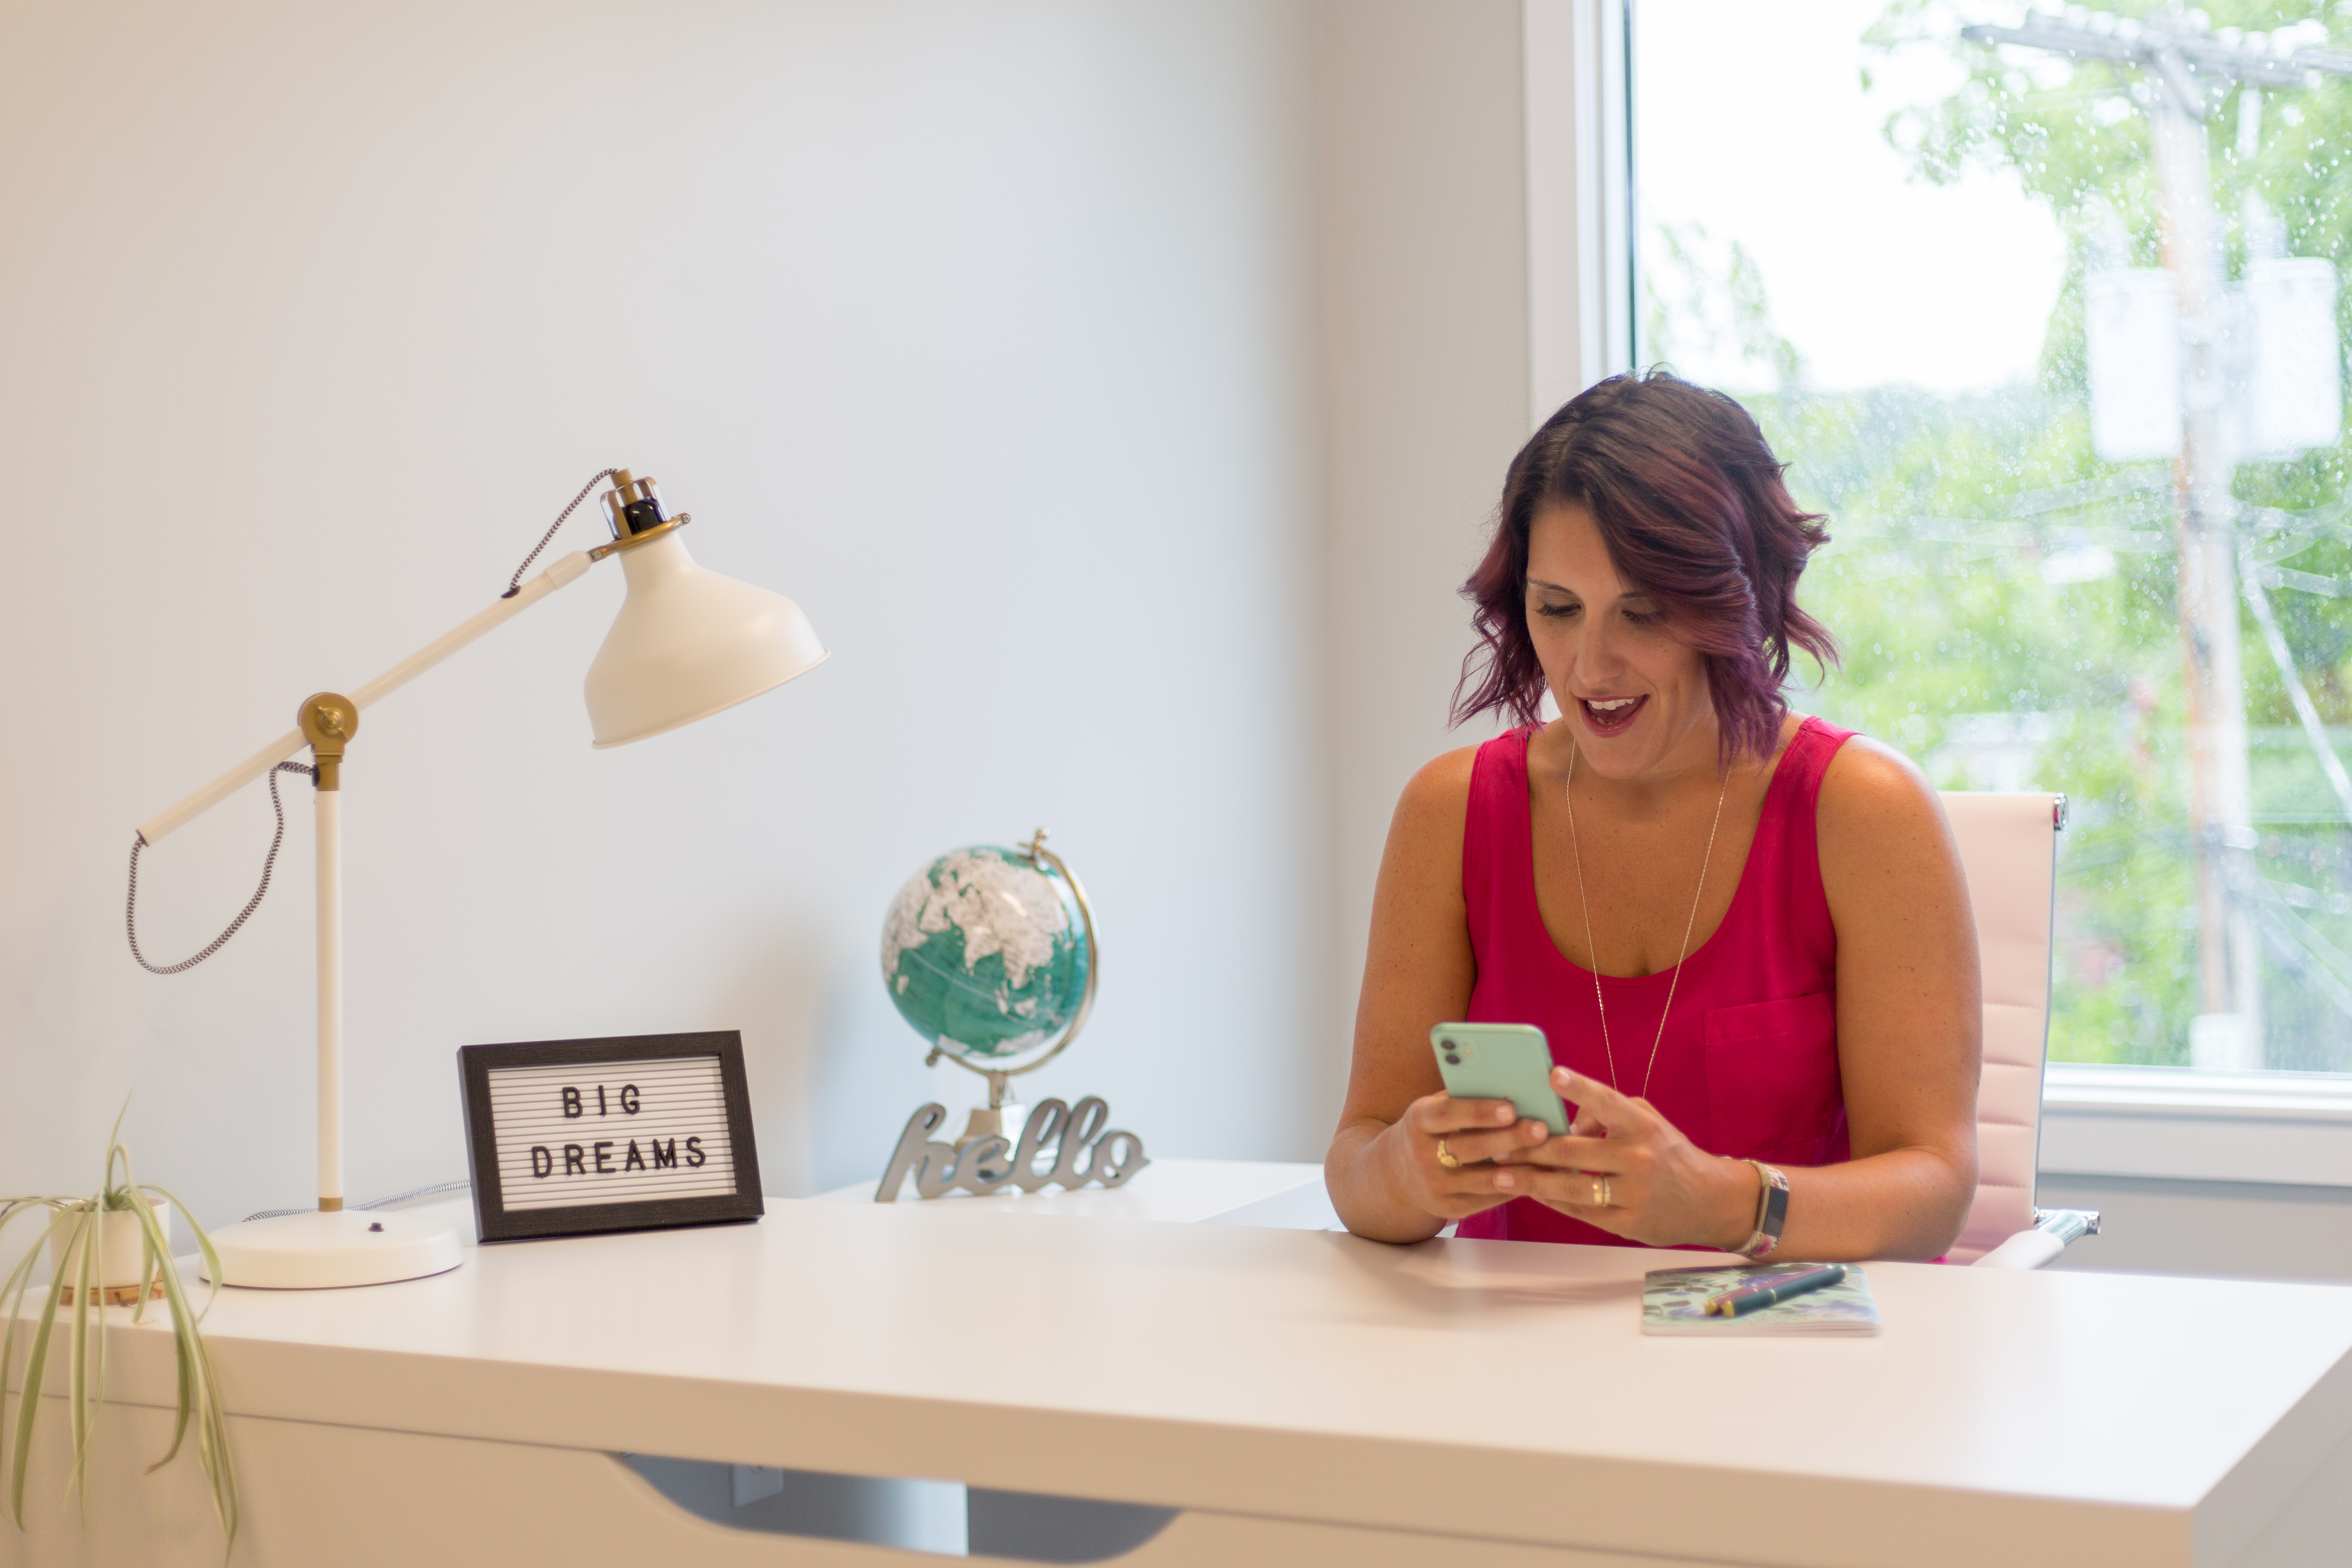
table, interior design, fashion accessory, jewellery, lamp, home accessories, lampshade, alarm clock, necklace, lighting accessory, Transparent material, desk, scale, daylighting, still life photography, clock, window covering